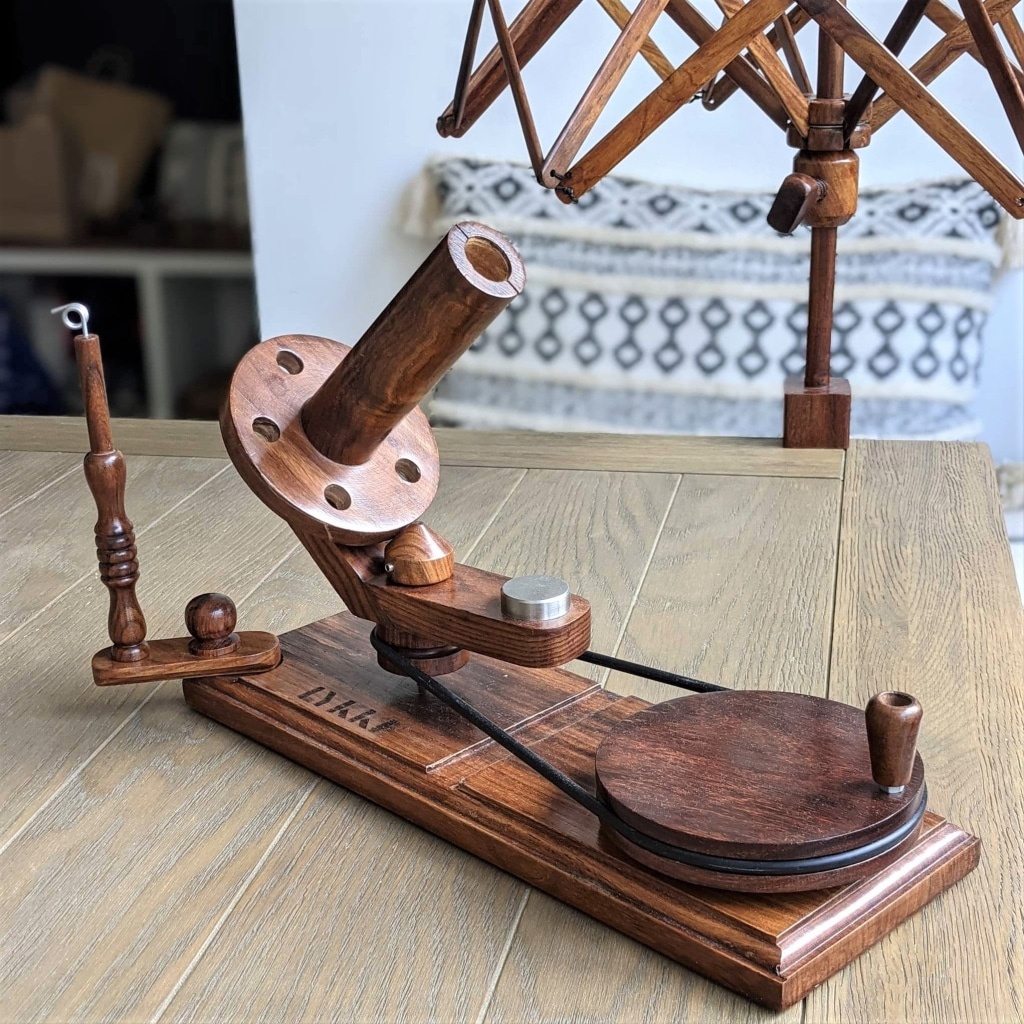
Lykke Ball Winder
Turn your skeins into neat perfect balls quickly and effortlessly for fast, tangle-free knitting or crochet. We love when a product embodies function, beauty, and quality. This Lykke ball winder achieves all three! With this tool, you will be able to make smooth tidy yarn cakes up to 113g (4 oz) that can be pulled from the outside or the center. Handcrafted from sustainably sourced Mango and Shisham Wood formerly know as Indian Rosewood, this winder is both gorgeous and durable. It comes with spindle and metal clamp in plastic-free packaging with a protective fabric bag for easy storage. Breeze through ball winding by pairing it with the Lykke Umbrella Yarn Swift to complete the setup! Suggested Yarn Capacity: up to 113g (4oz)
Brand: Lykke
Category: Arts & Entertainment > Hobbies & Creative Arts > Arts & Crafts > Art & Crafting Tools > Thread & Yarn Tools > Thread, Yarn & Bobbin Winders > Handheld Winders